Harrogate Council Offices

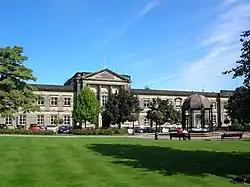
Harrogate Council Offices

The Harrogate Council Offices is a municipal building in Crescent Gardens in Harrogate, North Yorkshire, England.